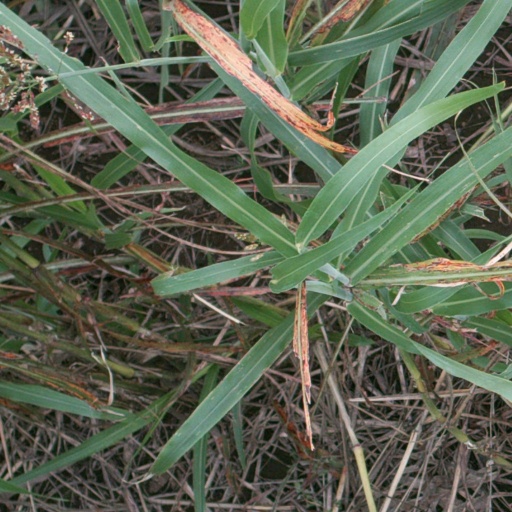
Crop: sorghum